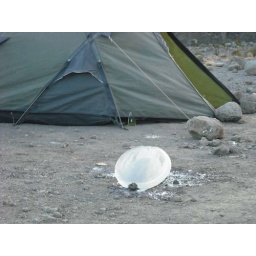
Morning. The water in the wash bowls had frozen overnight. So had my socks.